Max Scherzer

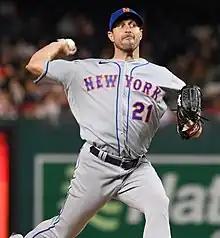
Scherzer with the Mets in 2022

After the NLDS, the Nationals advanced to the National League Championship Series (NLCS) to face the St. Louis Cardinals, where Scherzer received the starting assignment for Game 2. In Game 1, starter Aníbal Sánchez lost a bid for a no-hitter with two outs in the eighth. In Game 2, Scherzer took his own no-hitter into the seventh inning before allowing a leadoff single to Paul Goldschmidt. The performances mirrored a feat Sánchez and Scherzer had achieved as teammates while playing in Detroit in Games 1 and 2 of the 2013 ALCS versus the Boston Red Sox. Both pitchers started their respective games with five hitless innings. No other pair of starting pitchers had ever taken no-hitters into the sixth inning against the same team in consecutive postseason games.